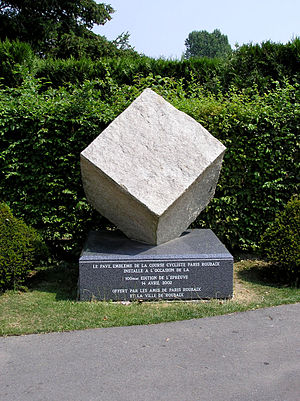
Paris-Roubaix / Ruten
Monument opført i anledning af det 100. Paris-Roubaix.
"Paris-Roubaix er et klassisk en-dages cykelløb, der hvert forår køres i det nordlige Frankrig mellem byerne Compiègne og Roubaix. Løbet er et af de mest prestigefyldte endagsklassikkere at vinde og bærer forskellige kælenavne som f.eks. ""L'Enfer du Nord"", ""La Reine des Classiques"" og ""La Pascale"". På dansk er det mest anvendte kælenavn formentlig ""En forårsdag i helvede"", der refererer til Jørgen Leths dokumentarfilm En forårsdag i helvede fra 1976, hvori han skildrer løbet lige fra rytterne sidder ved morgenbordet inden løbet, til de afslutningsvis står i badet som heste i båse.